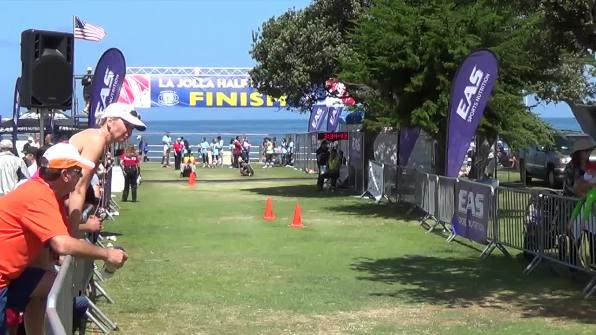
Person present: Yes